Mainspring

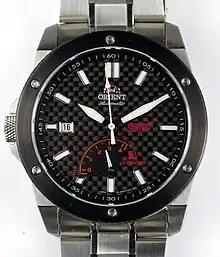
The power reserve indicator is at the 6 o'clock position on this automatic watch. Here it is indicating that 25 out of 40 hours remain

A mainspring is a spiral torsion spring of metal ribbon—commonly spring steel—used as a power source in mechanical watches, some clocks, and other clockwork mechanisms. "Winding" the timepiece, by turning a knob or key, stores energy in the mainspring by twisting the spiral tighter. The force of the mainspring then turns the clock's wheels as it unwinds, until the next winding is needed. The adjectives wind-up and spring-powered refer to mechanisms powered by mainsprings, which also include kitchen timers, metronomes, music boxes, wind-up toys and clockwork radios.